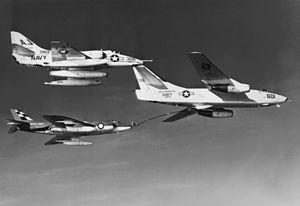
Le Douglas A-3 Skywarrior fut le premier bombardier stratégique biréacteur construit pour l'US Navy. Il fut surnommé « The Whale » par les équipages.